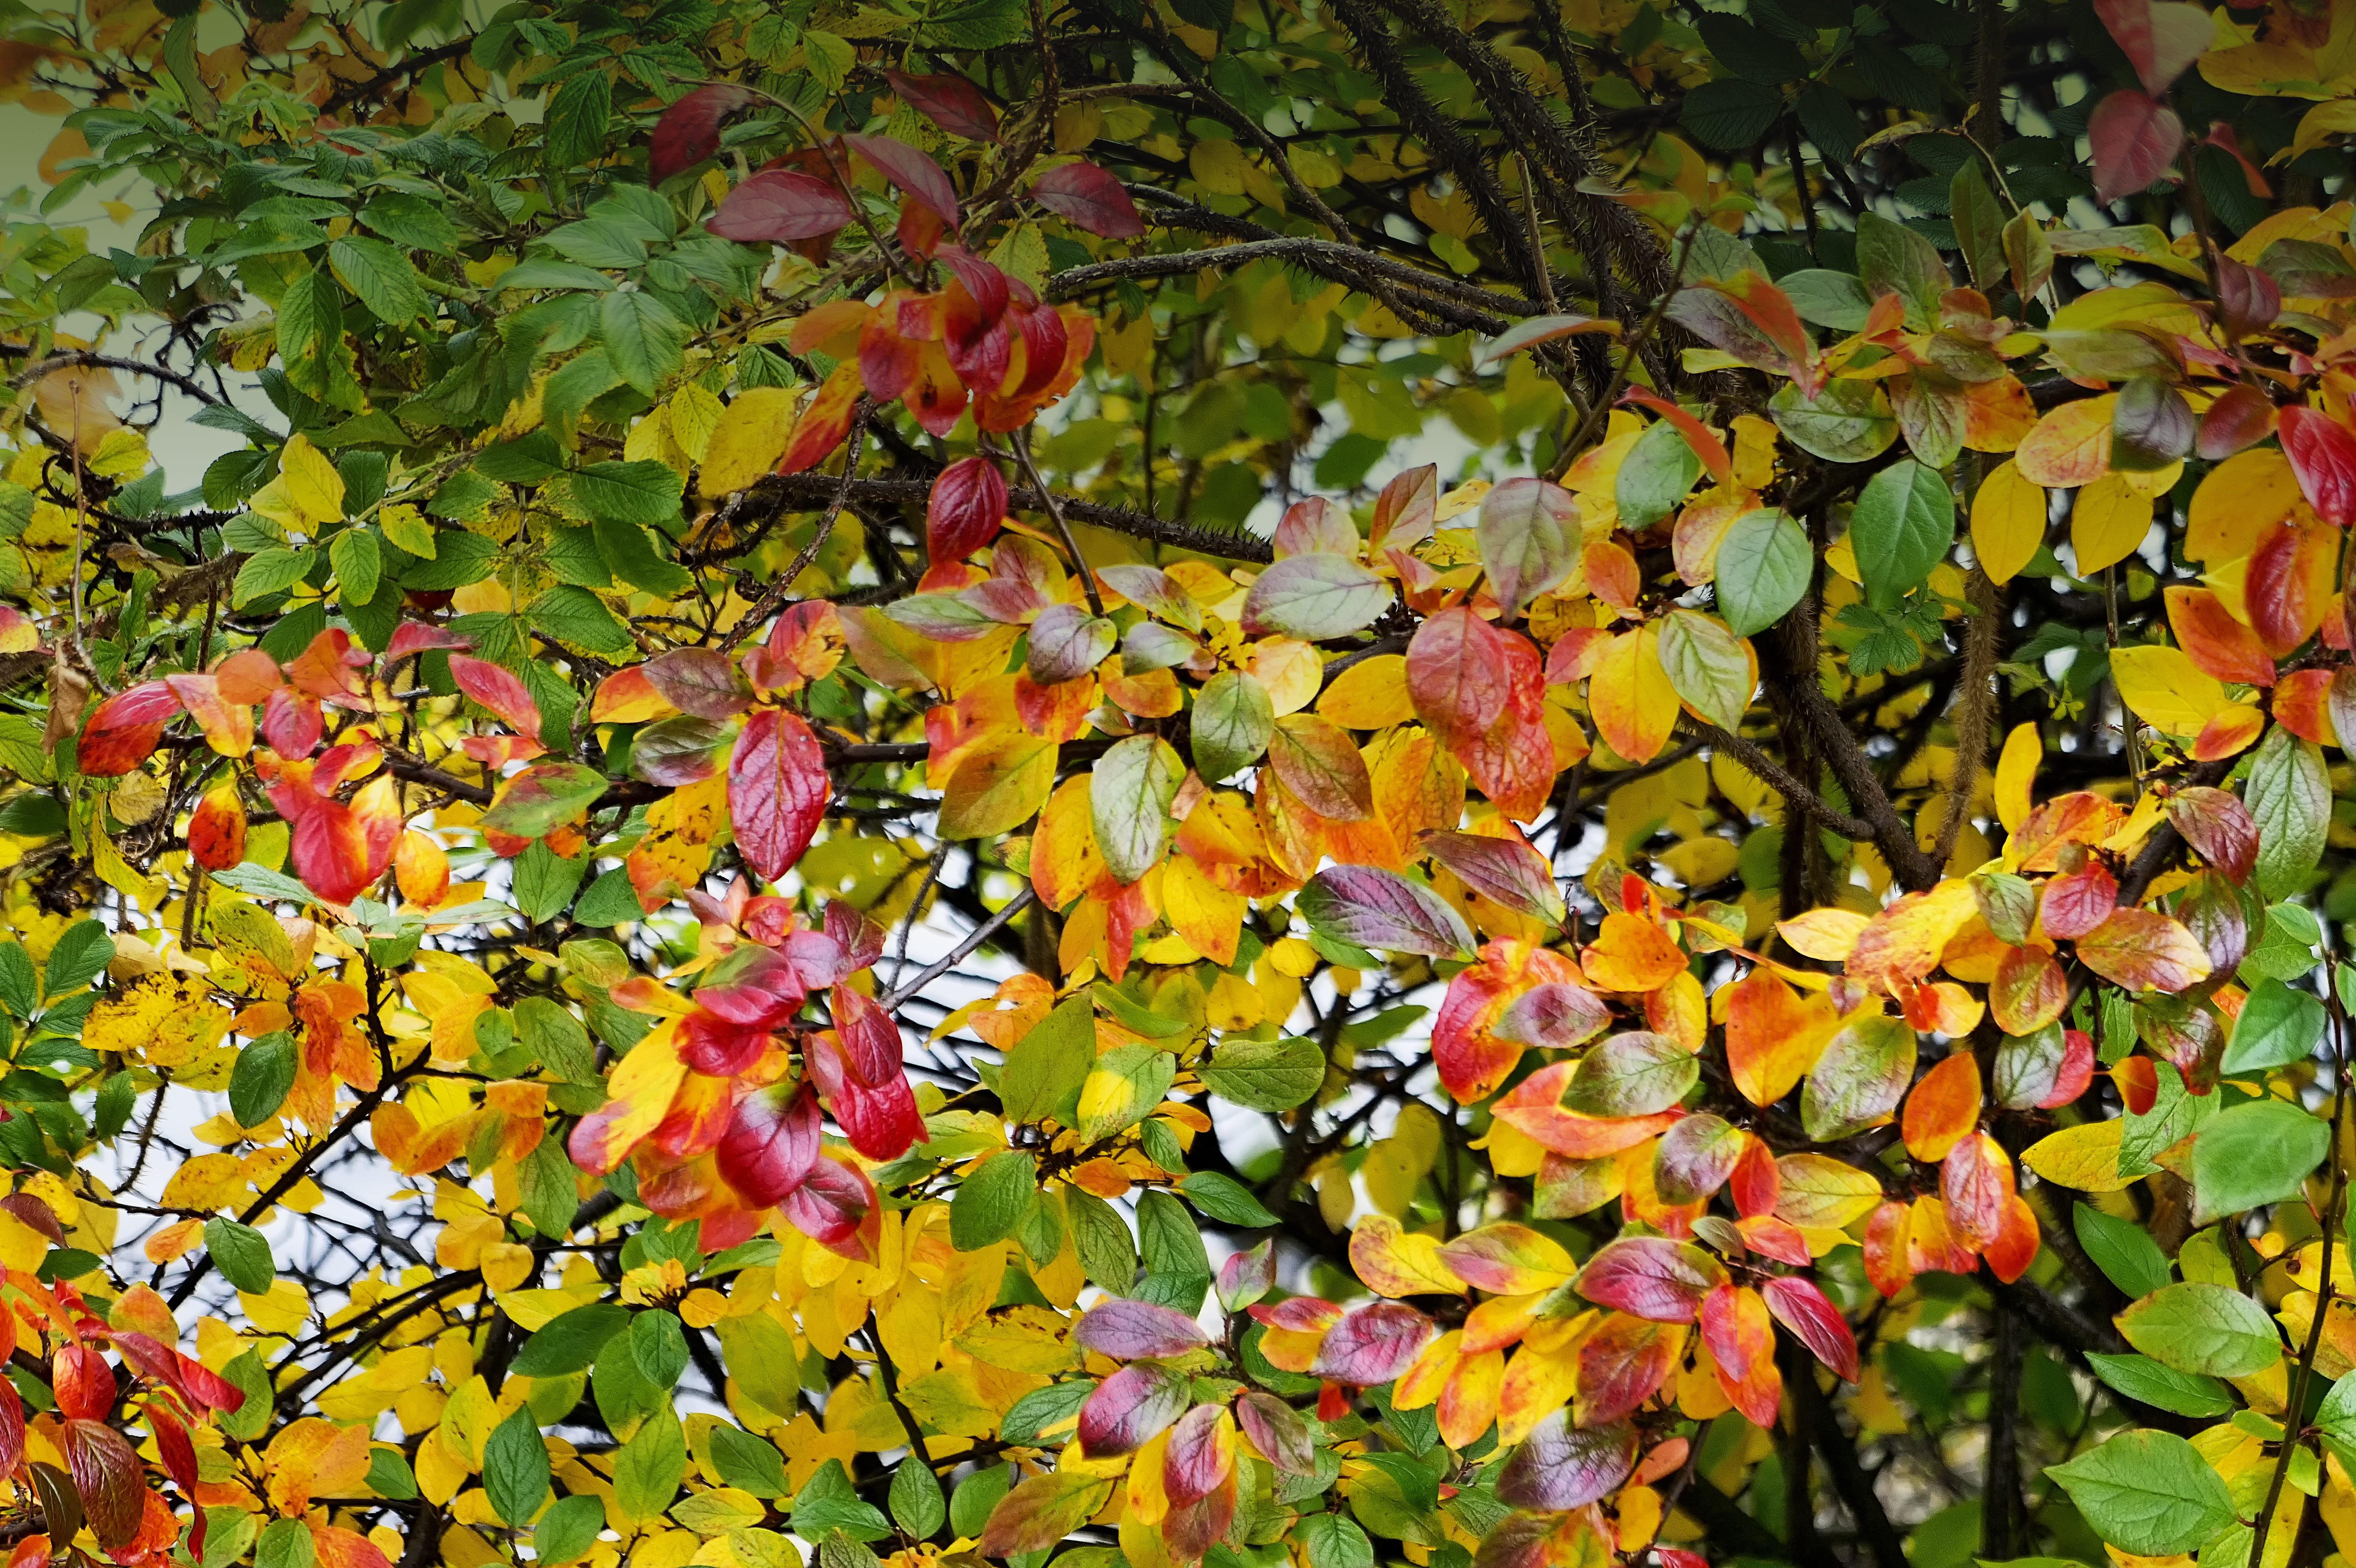
tree, nature, branch, plant, sunlight, leaf, fall, flower, bush, color, autumn, botany, yellow, flora, season, wildflower, leaves, shrub, deciduous, finland, helsinki, shiny, hedge, cotoneaster, lucidus, annual plant, woody plant